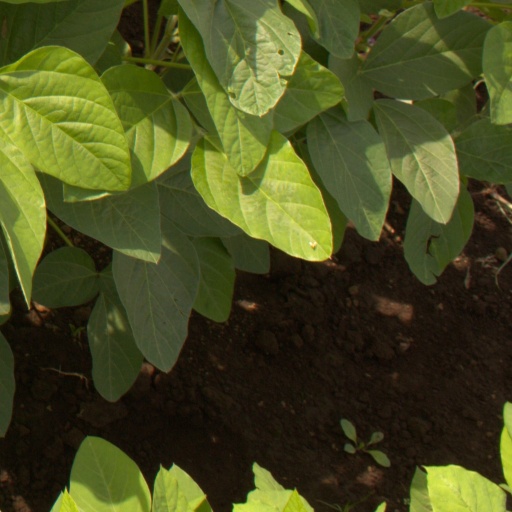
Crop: soybean